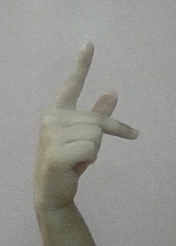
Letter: dha